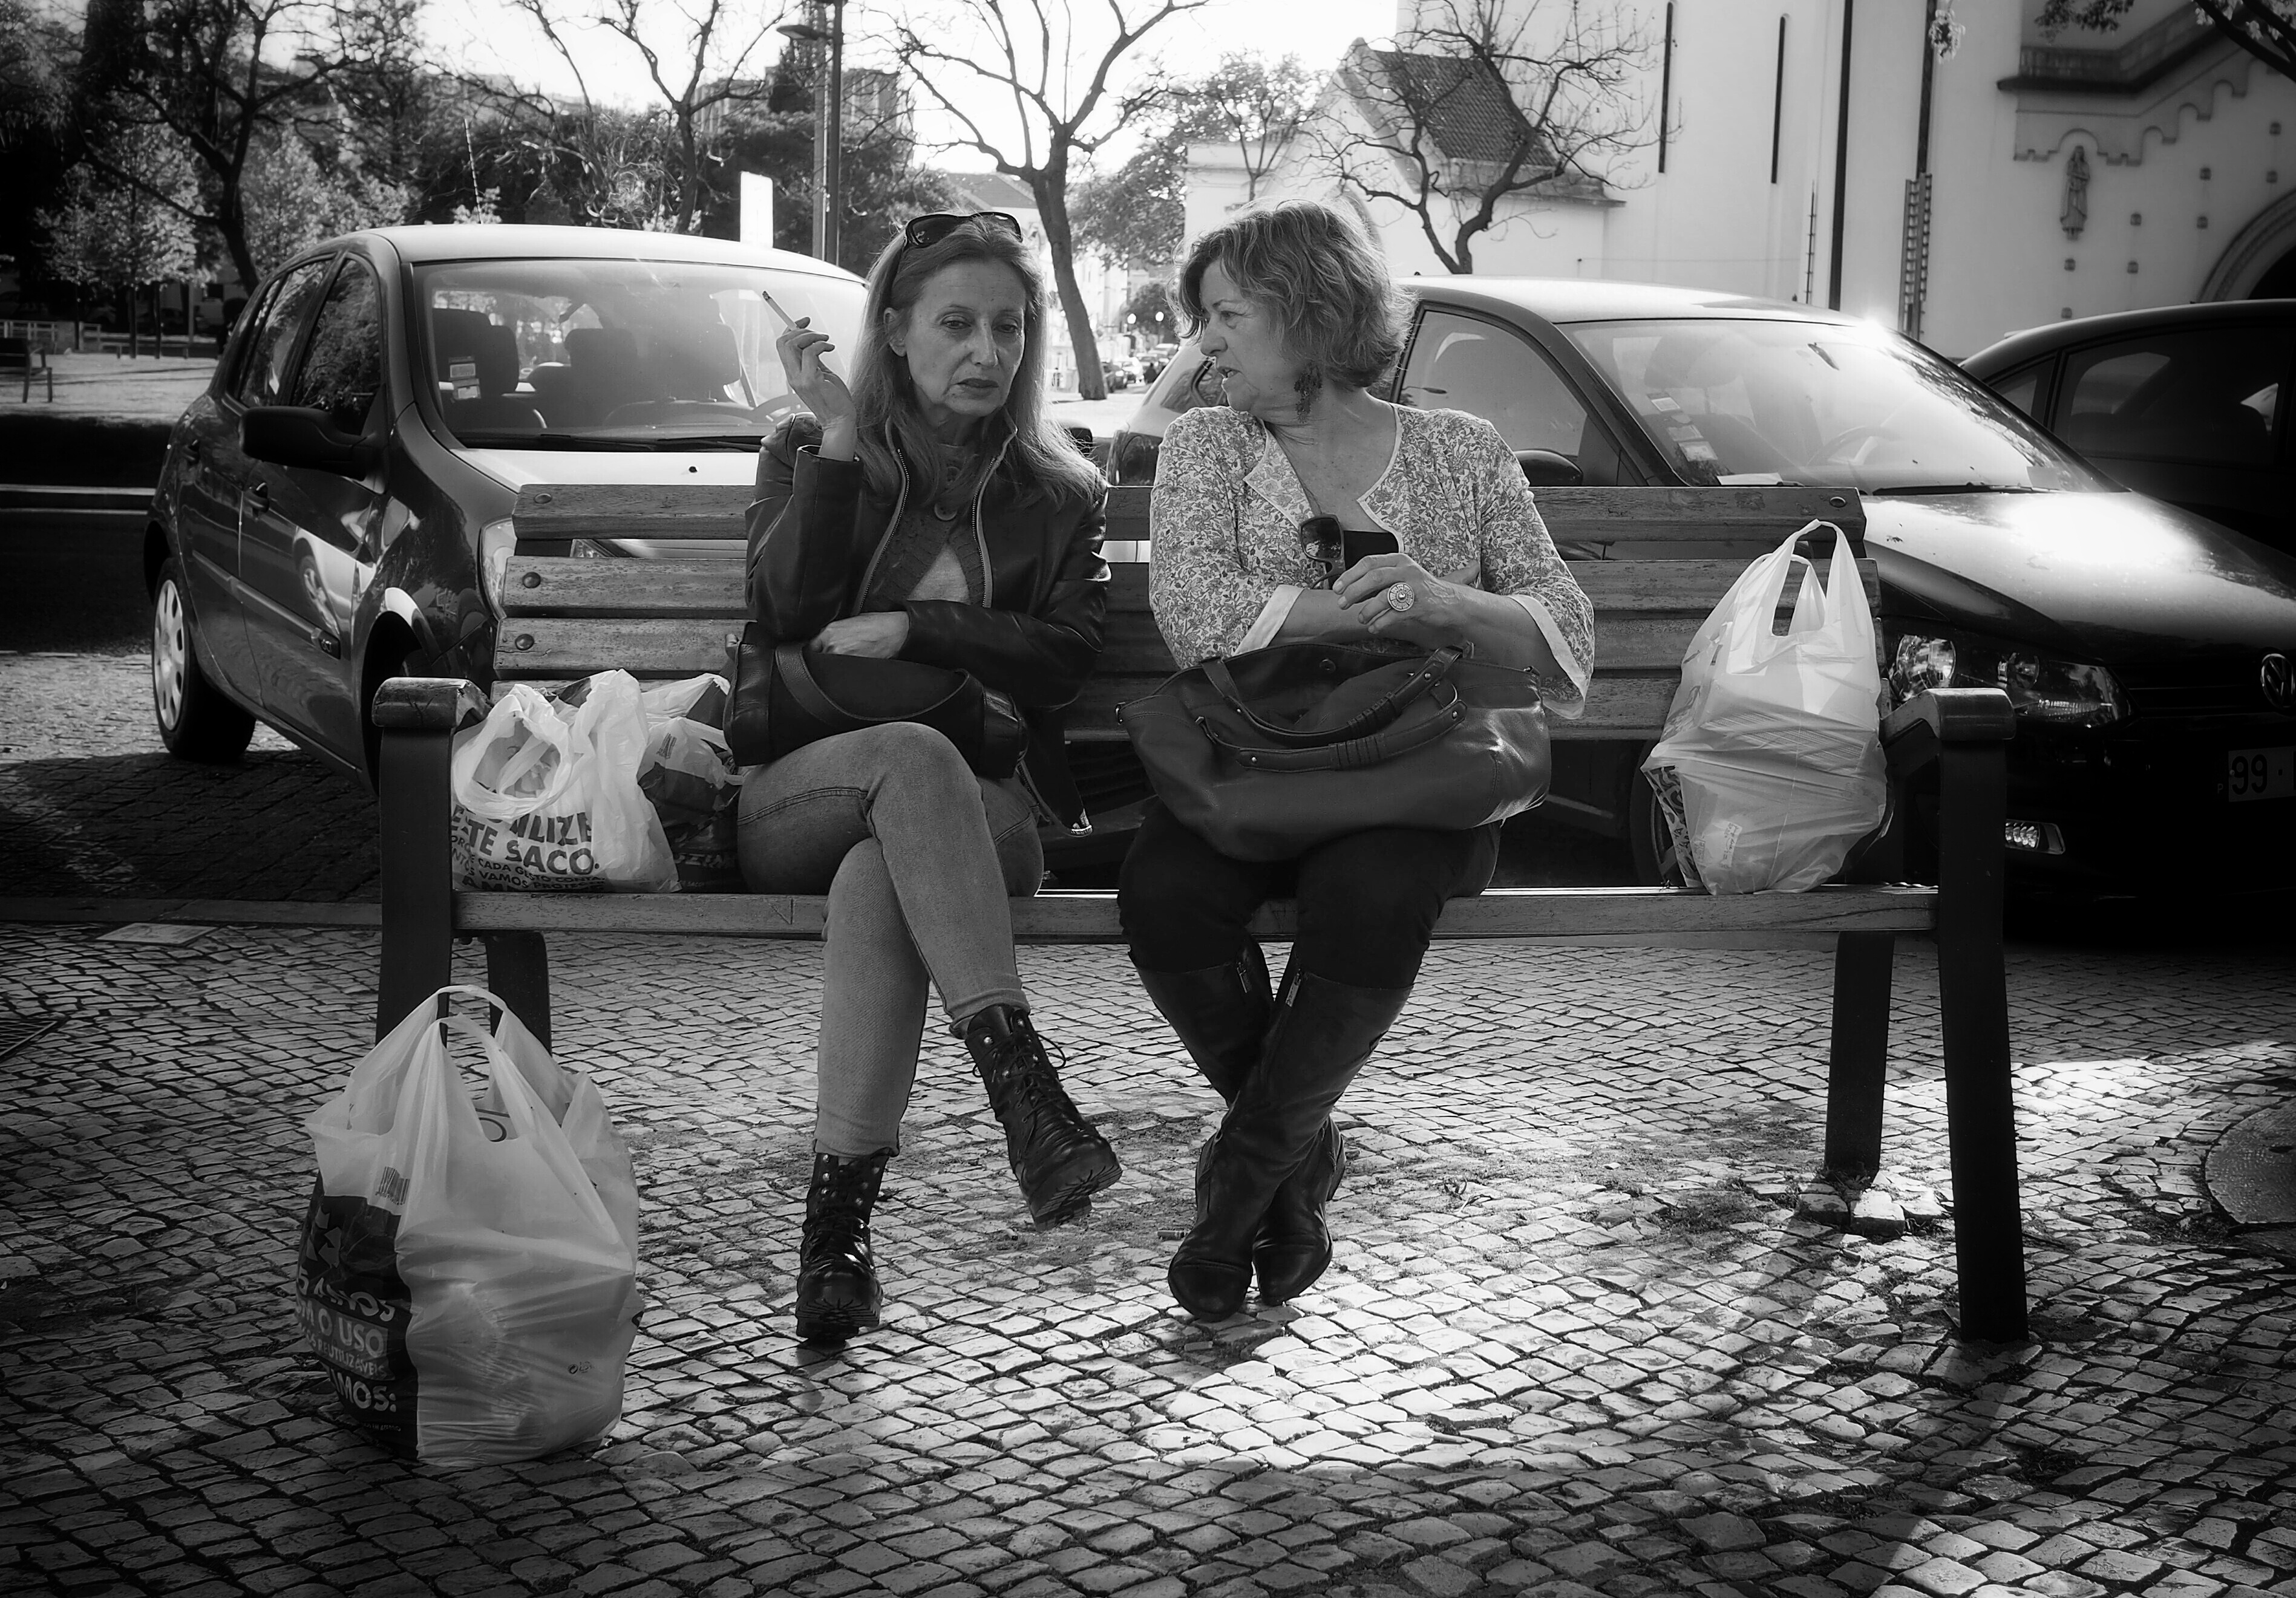
person, black and white, people, road, white, street, photography, urban, social, lens, sitting, black, monochrome, streetphotography, bw, blackandwhite, blackwhite, streets, candid, best, moments, infrastructure, em5, olympus, photograph, snapshot, prime, rua, omd, streetphoto, 17mm, lisboa, lisbon, moment, emotion, unposed, pretobranco, omdem5, sp, bags, pb, inpublic, fotografiaderua, streetmoments, lavinha, joo, interaction, monochrome photography, film noir, human positions